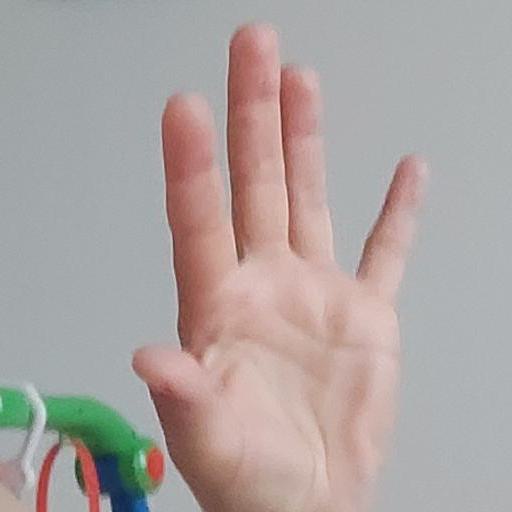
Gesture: palm